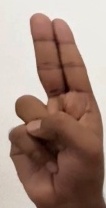
ASL sign: U